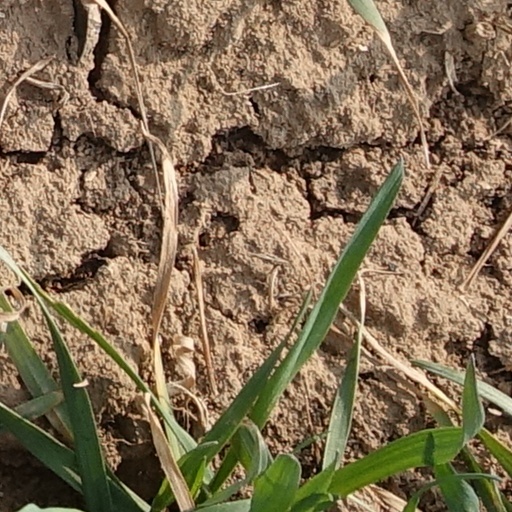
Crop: wheat